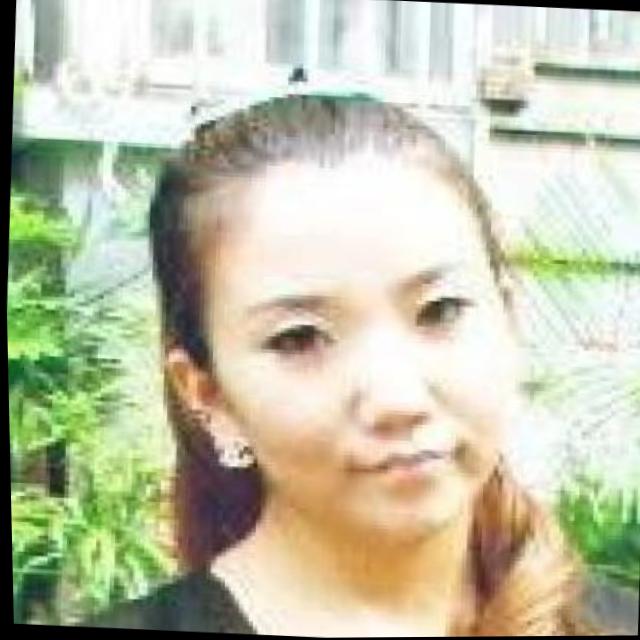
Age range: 21-44